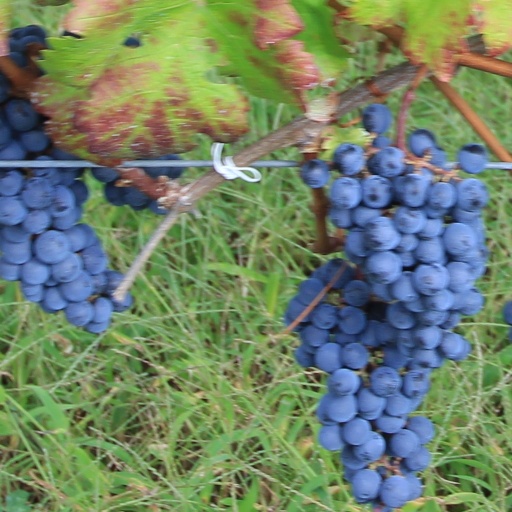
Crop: grape